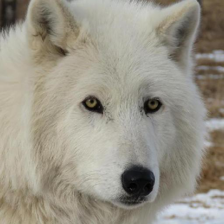
Label: animals